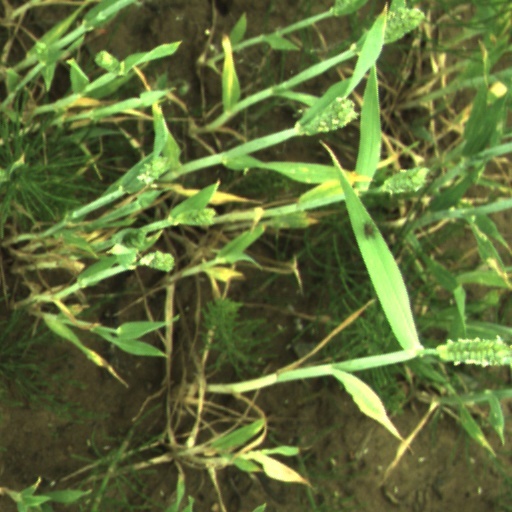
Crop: wheat